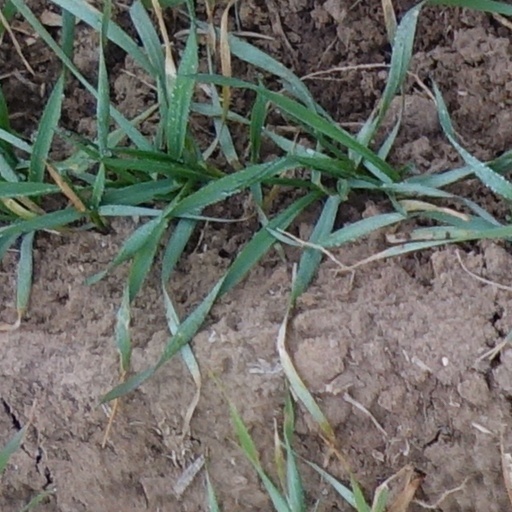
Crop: wheat